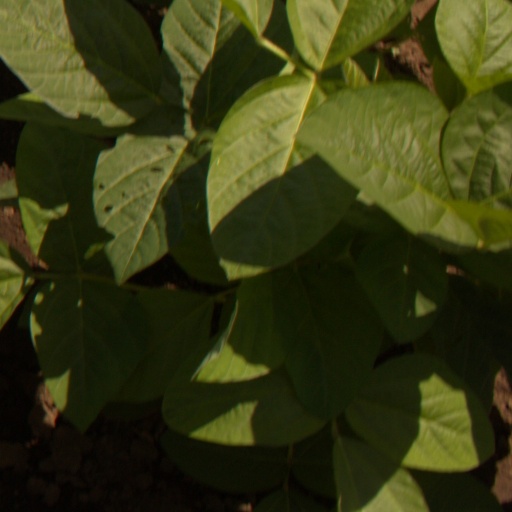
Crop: soybean